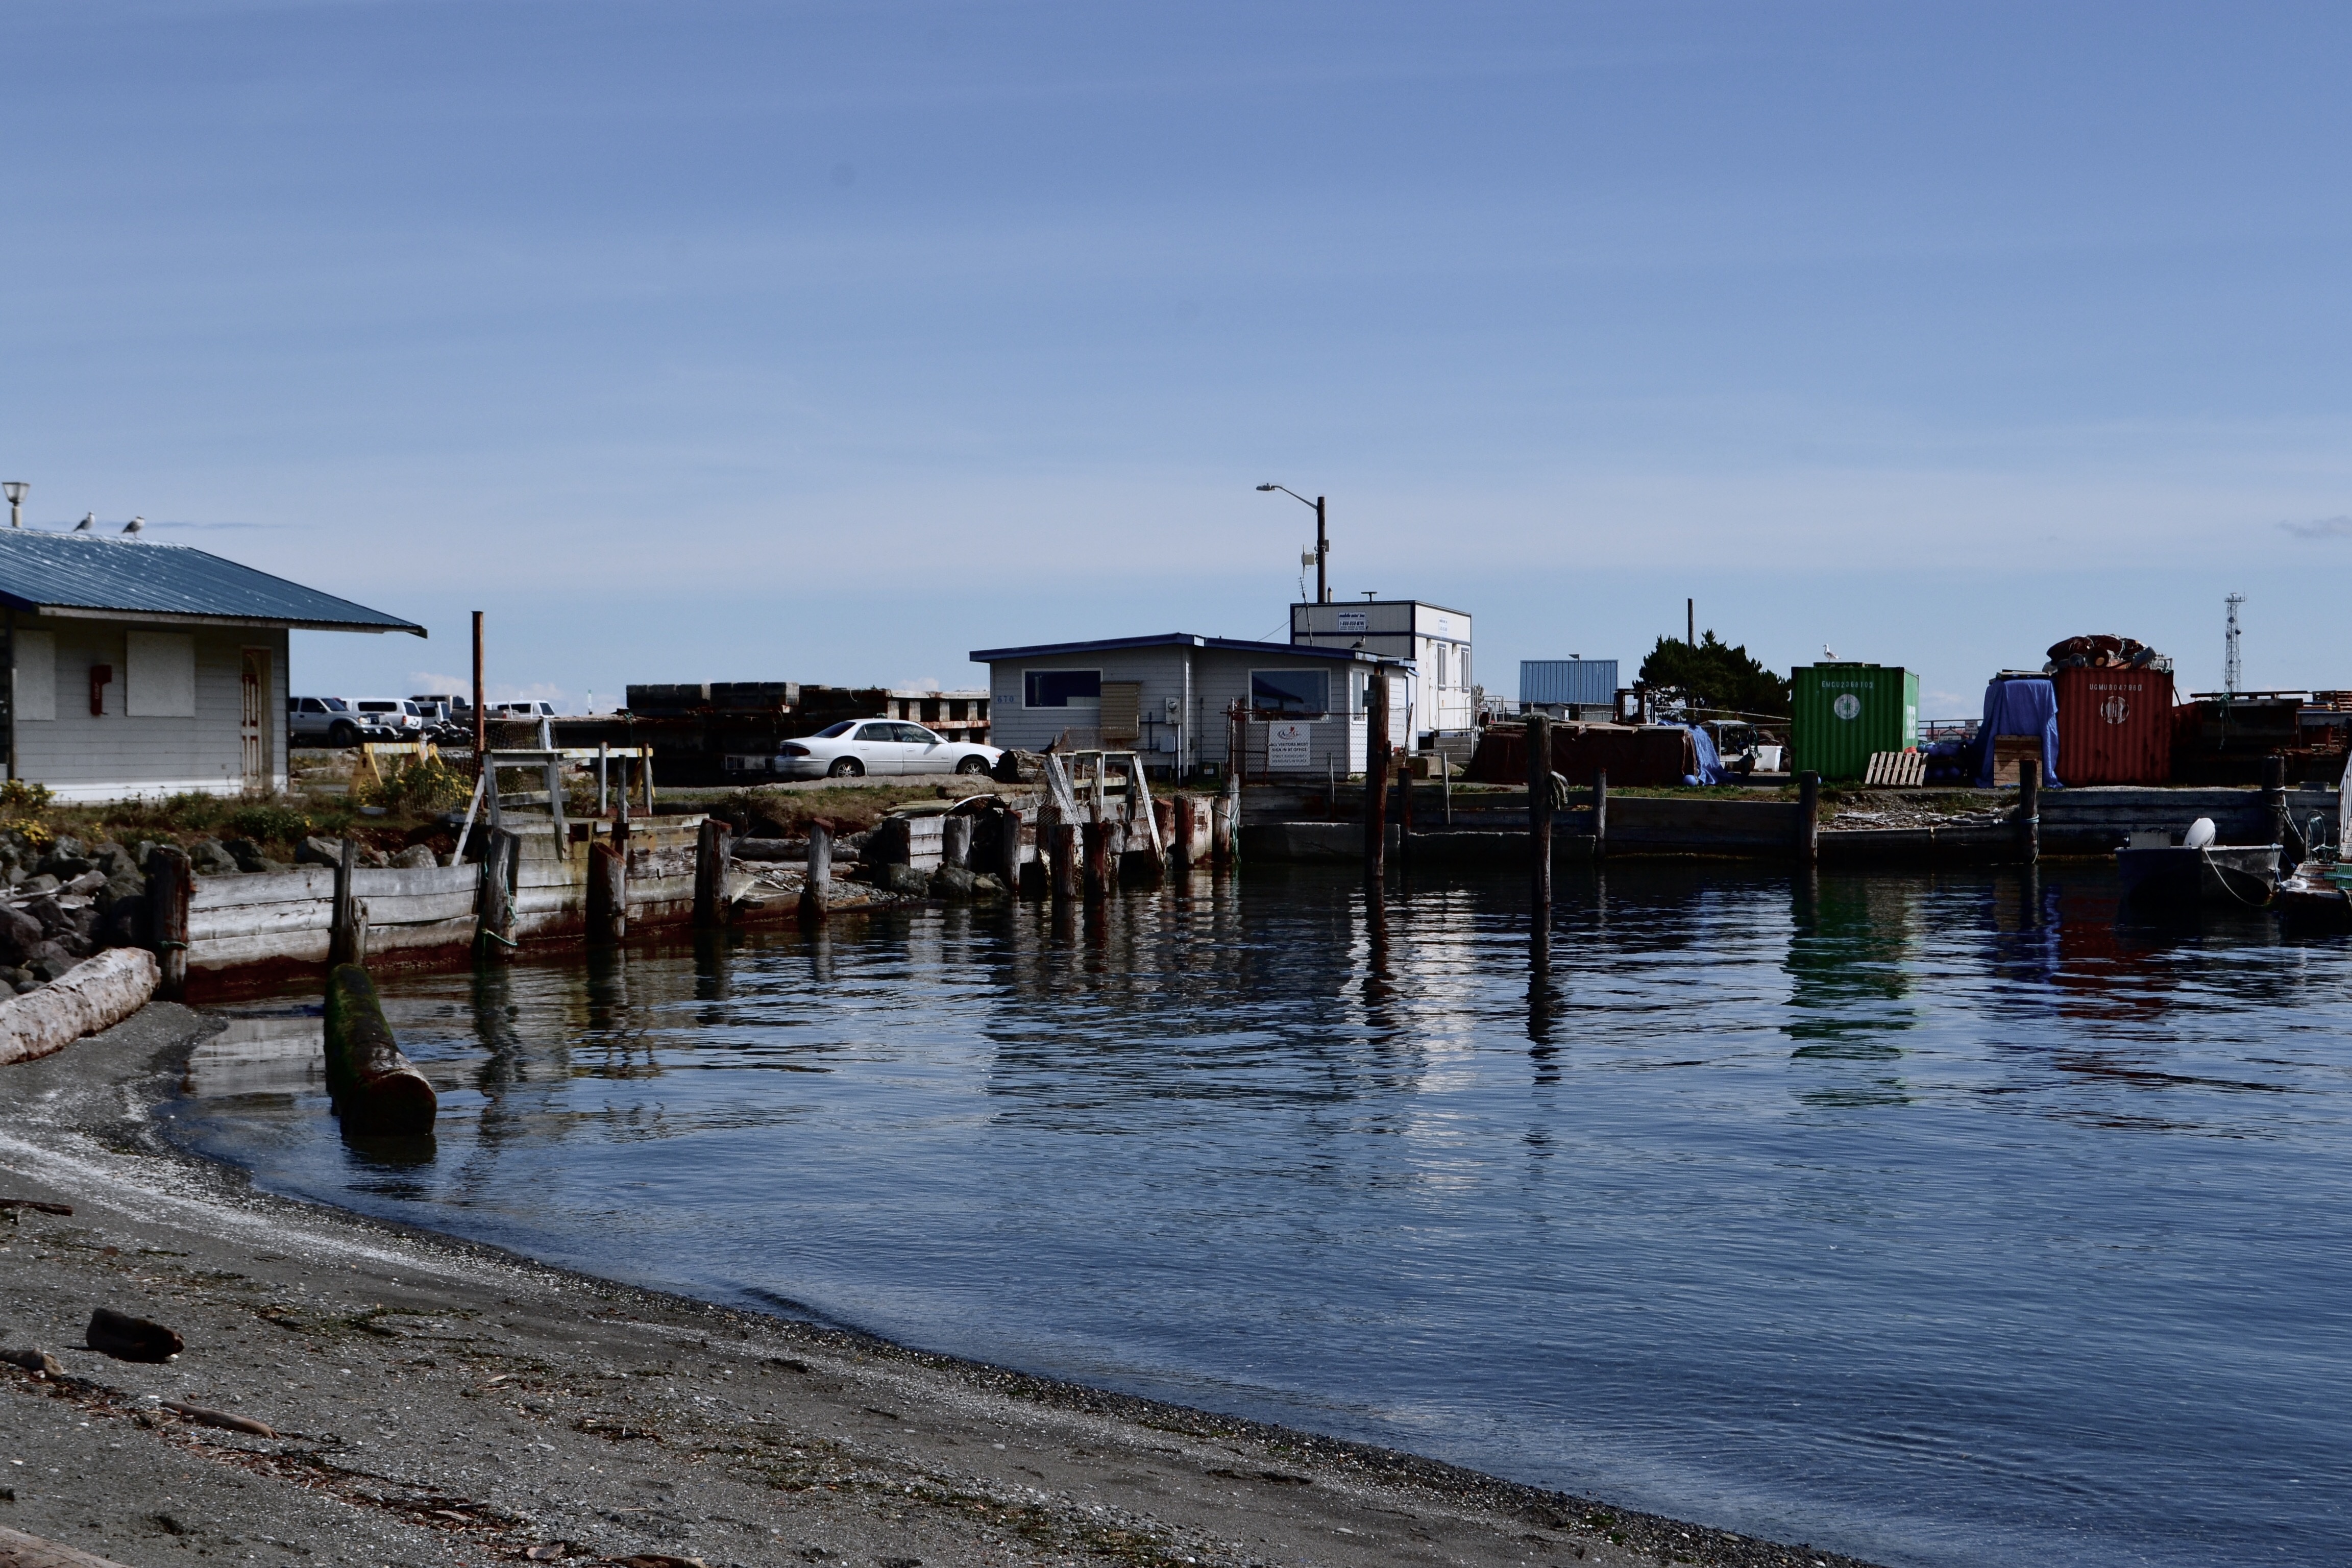
beach, sea, coast, water, ocean, dock, shore, town, pier, river, vacation, reflection, vehicle, bay, harbor, marina, waterway, body of water